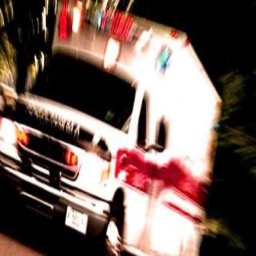
Label: ambulance